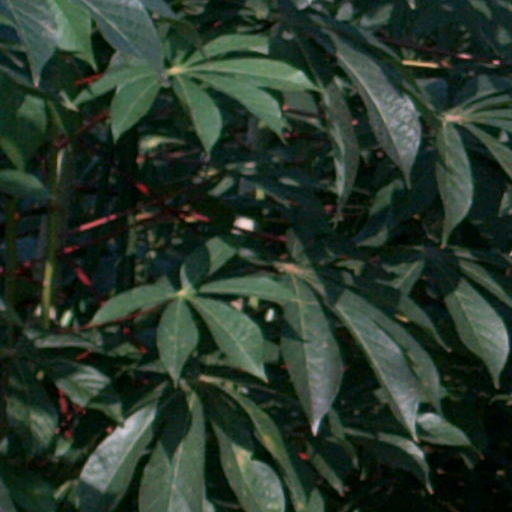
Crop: cassava